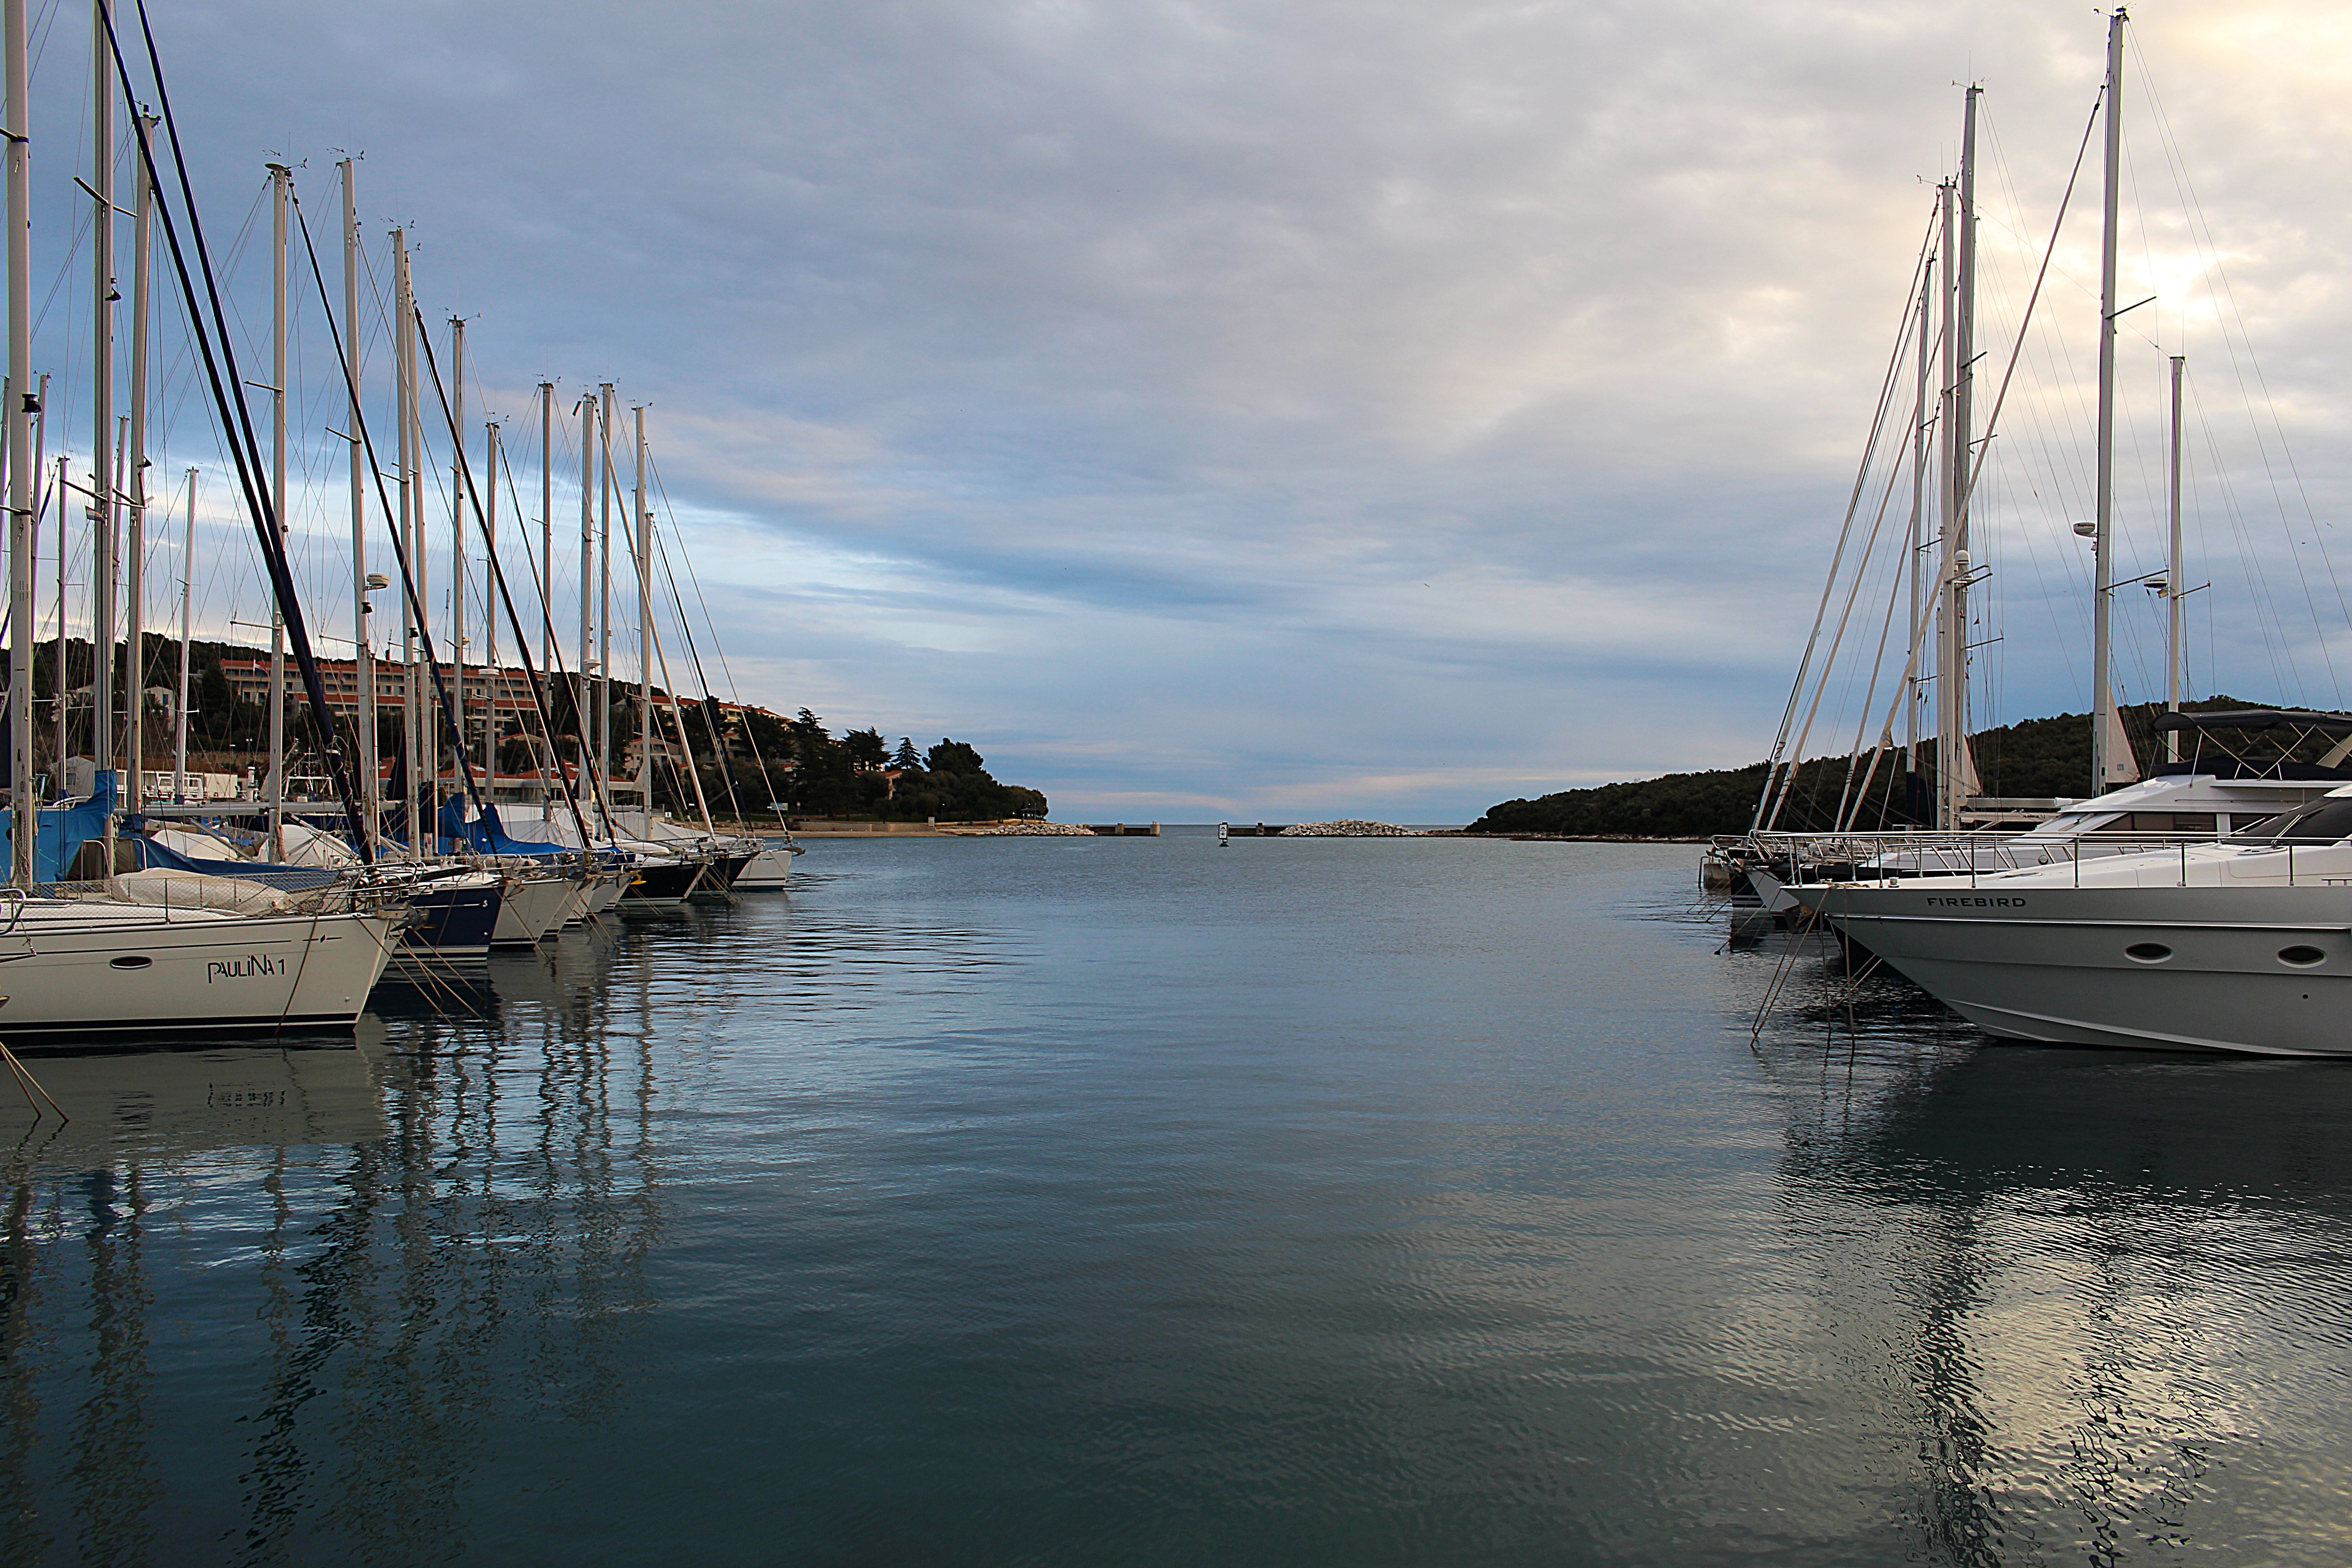
sea, coast, water, dock, boat, reflection, vehicle, mast, sailing, bay, harbor, marina, port, sailboat, croatia, sail, channel, masts, watercraft, sailing ships